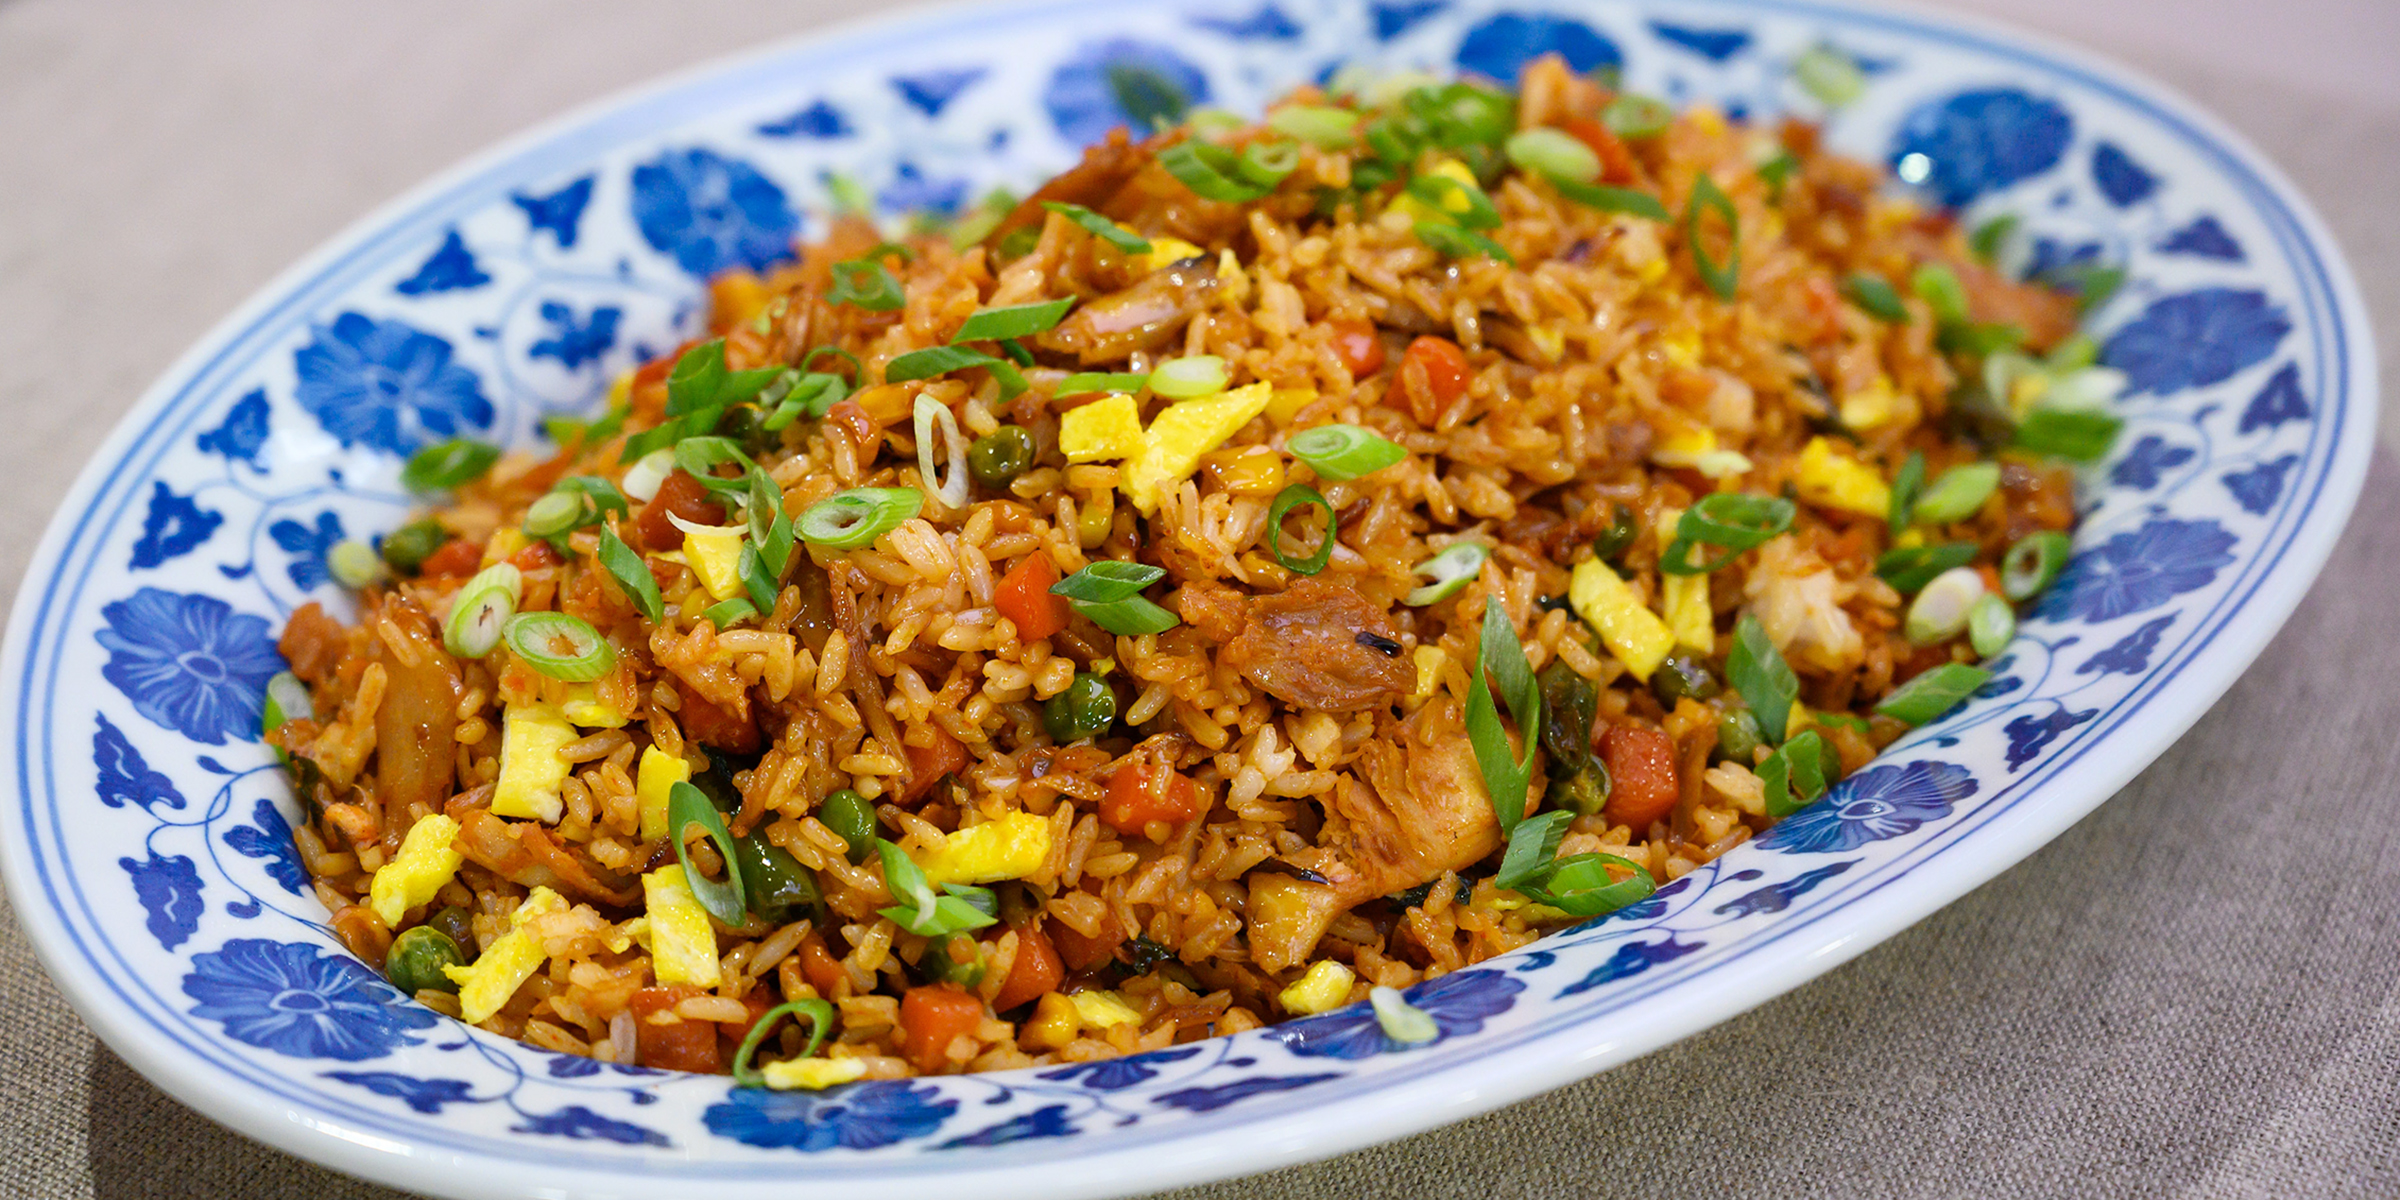
Dish: fried_rice